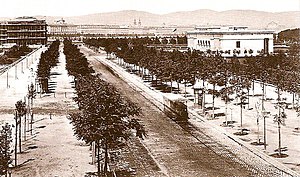
Ringstraße / Historie
Burgring-sektionen af Ringstraße i 1872
Ringstraße er en cirkulær vej, som omkranser bydelen Innere Stadt i Wien og er en af byens primære veje. Vejen er typisk for den historiske stil kaldet Ringstraßenstil fra 1860'erne til 1890'erne.